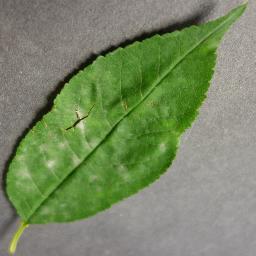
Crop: cherry
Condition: (including_sour)_powdery_mildew